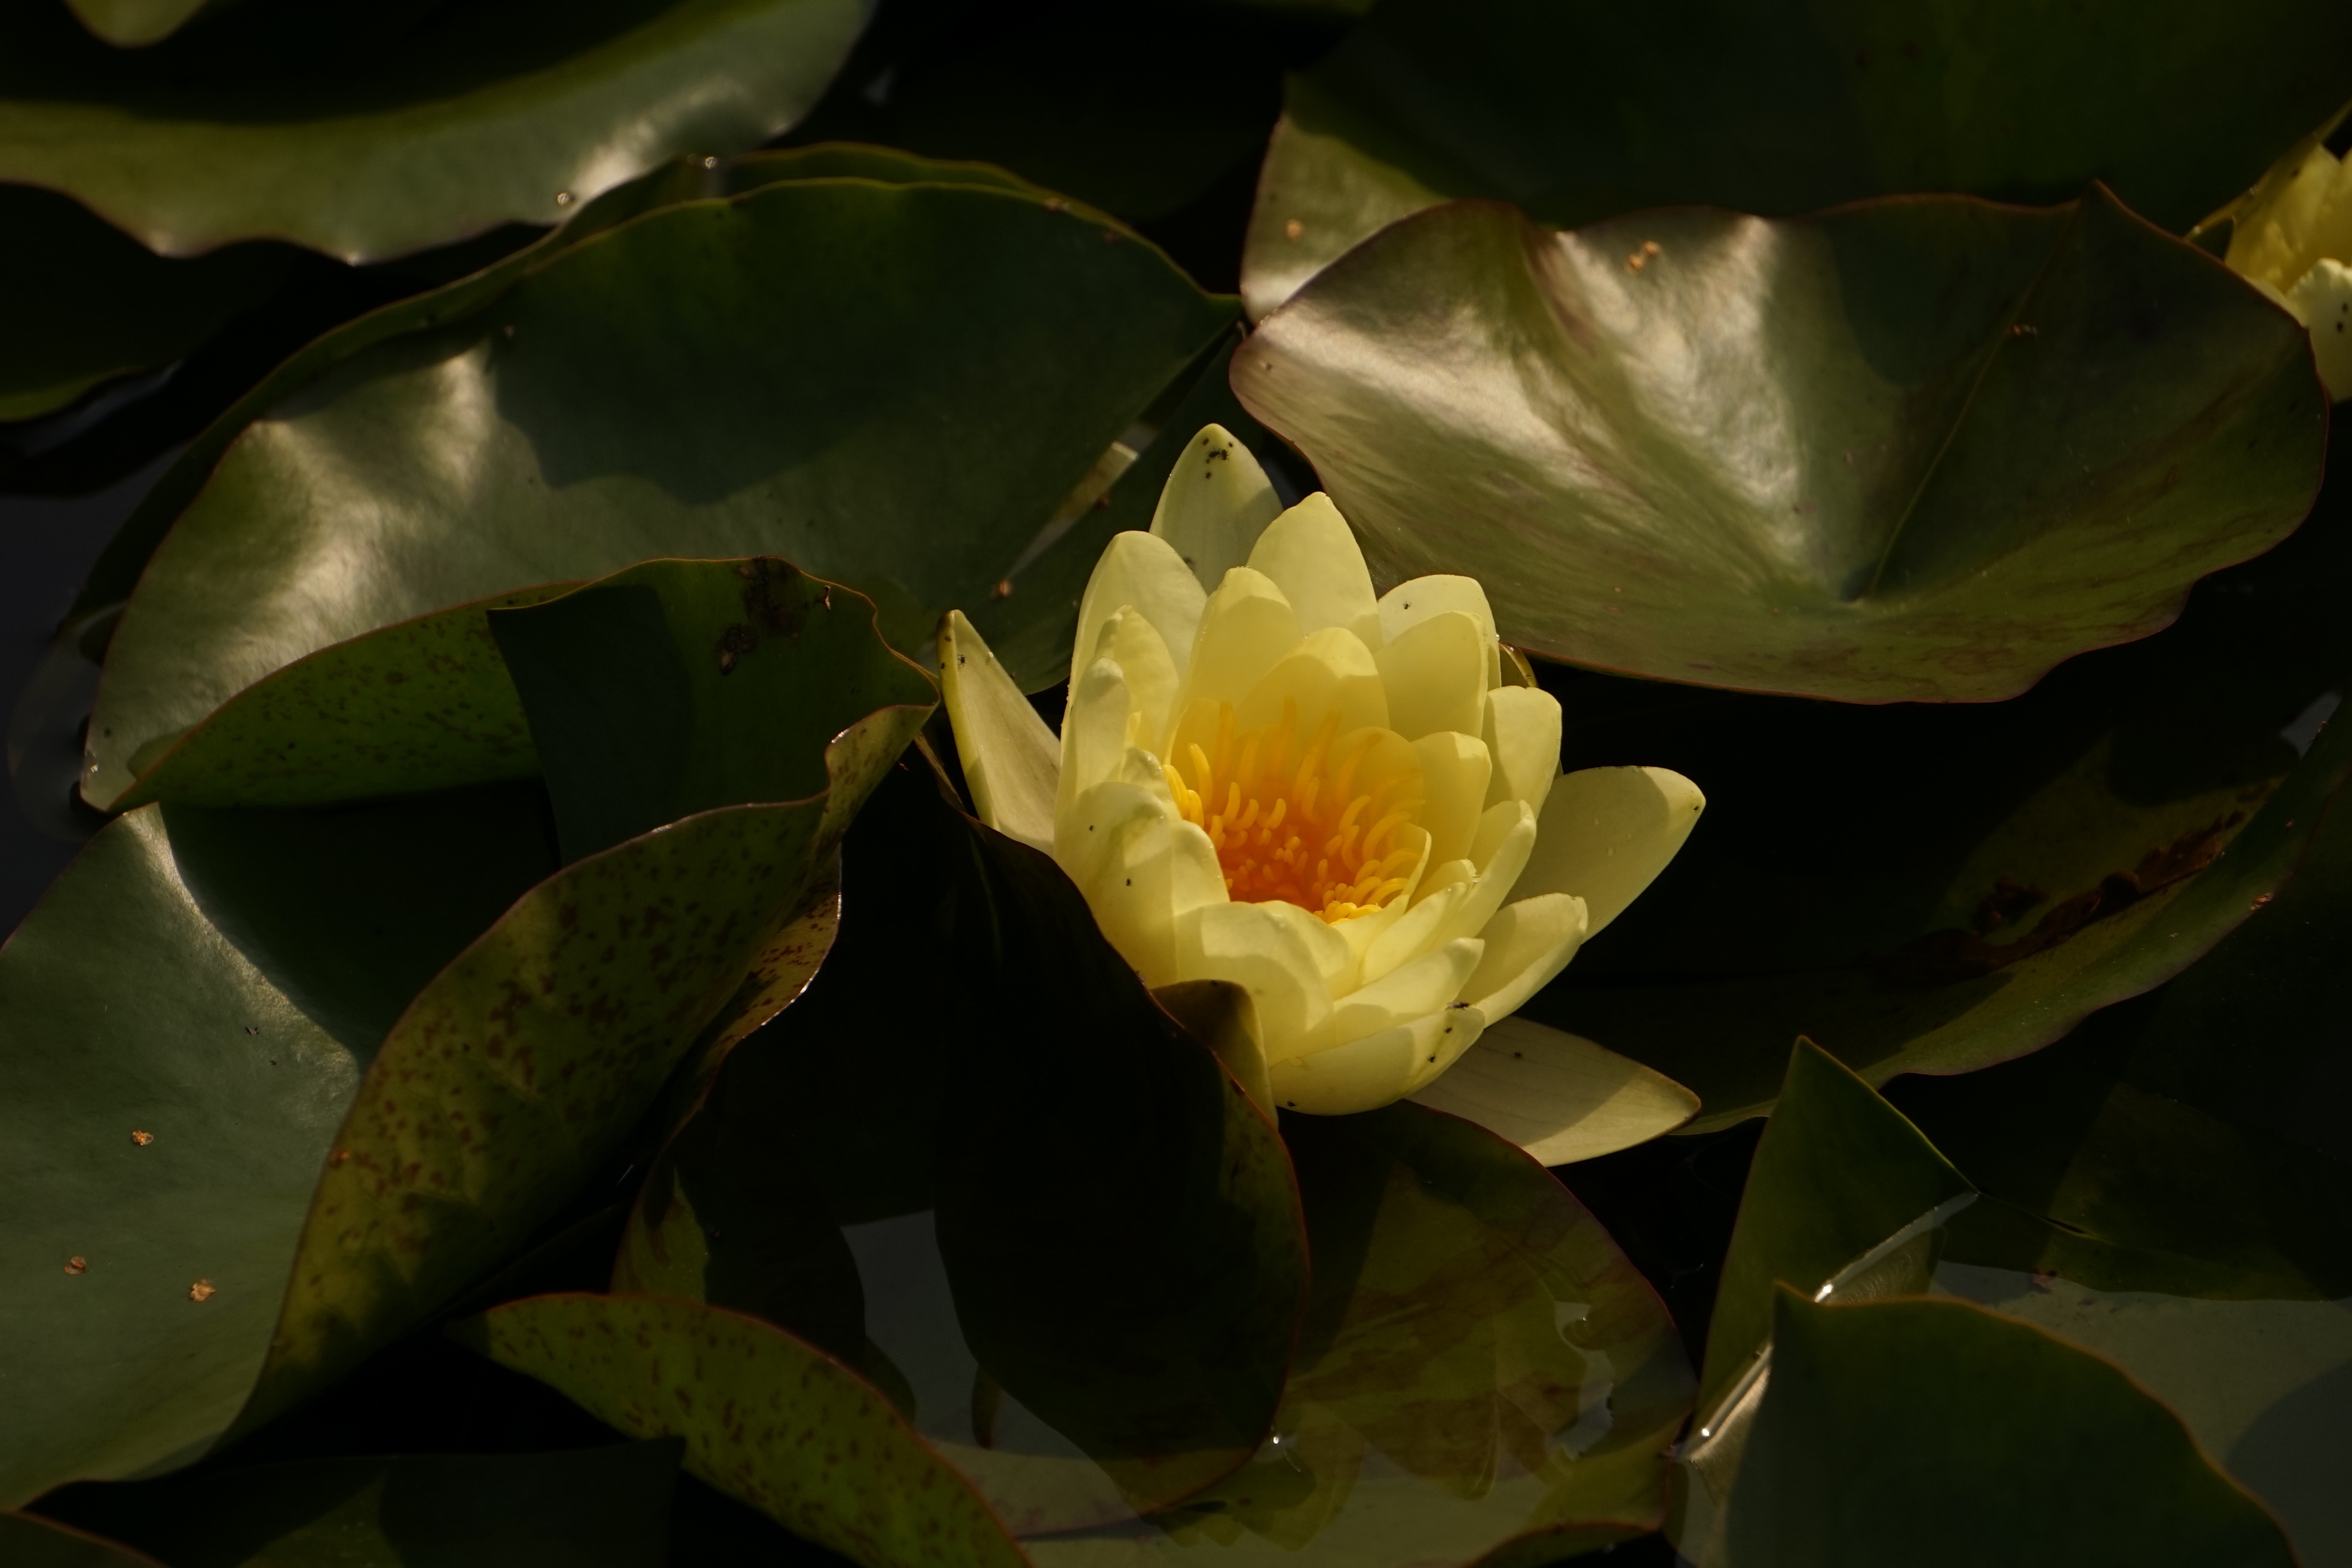
nature, blossom, plant, leaf, flower, petal, bloom, green, botany, yellow, sacred lotus, aquatic plant, flora, water lily, lotus, macro photography, lake rose, flowering plant, pond plant, plant stem, land plant